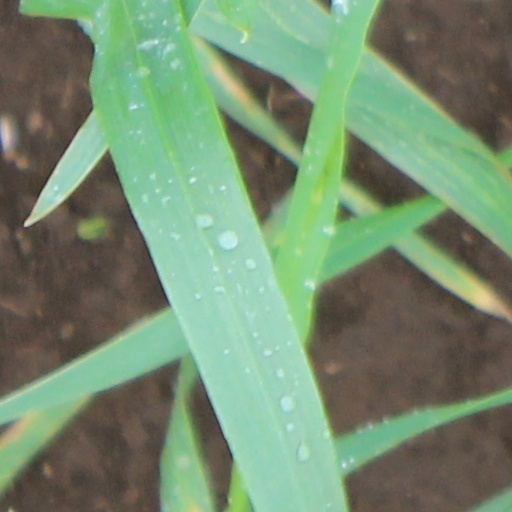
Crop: wheat